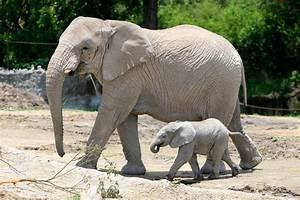
elephant